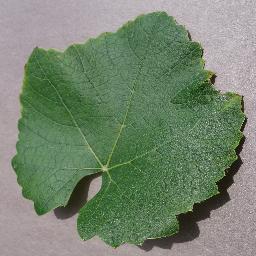
Label: Grape___healthy